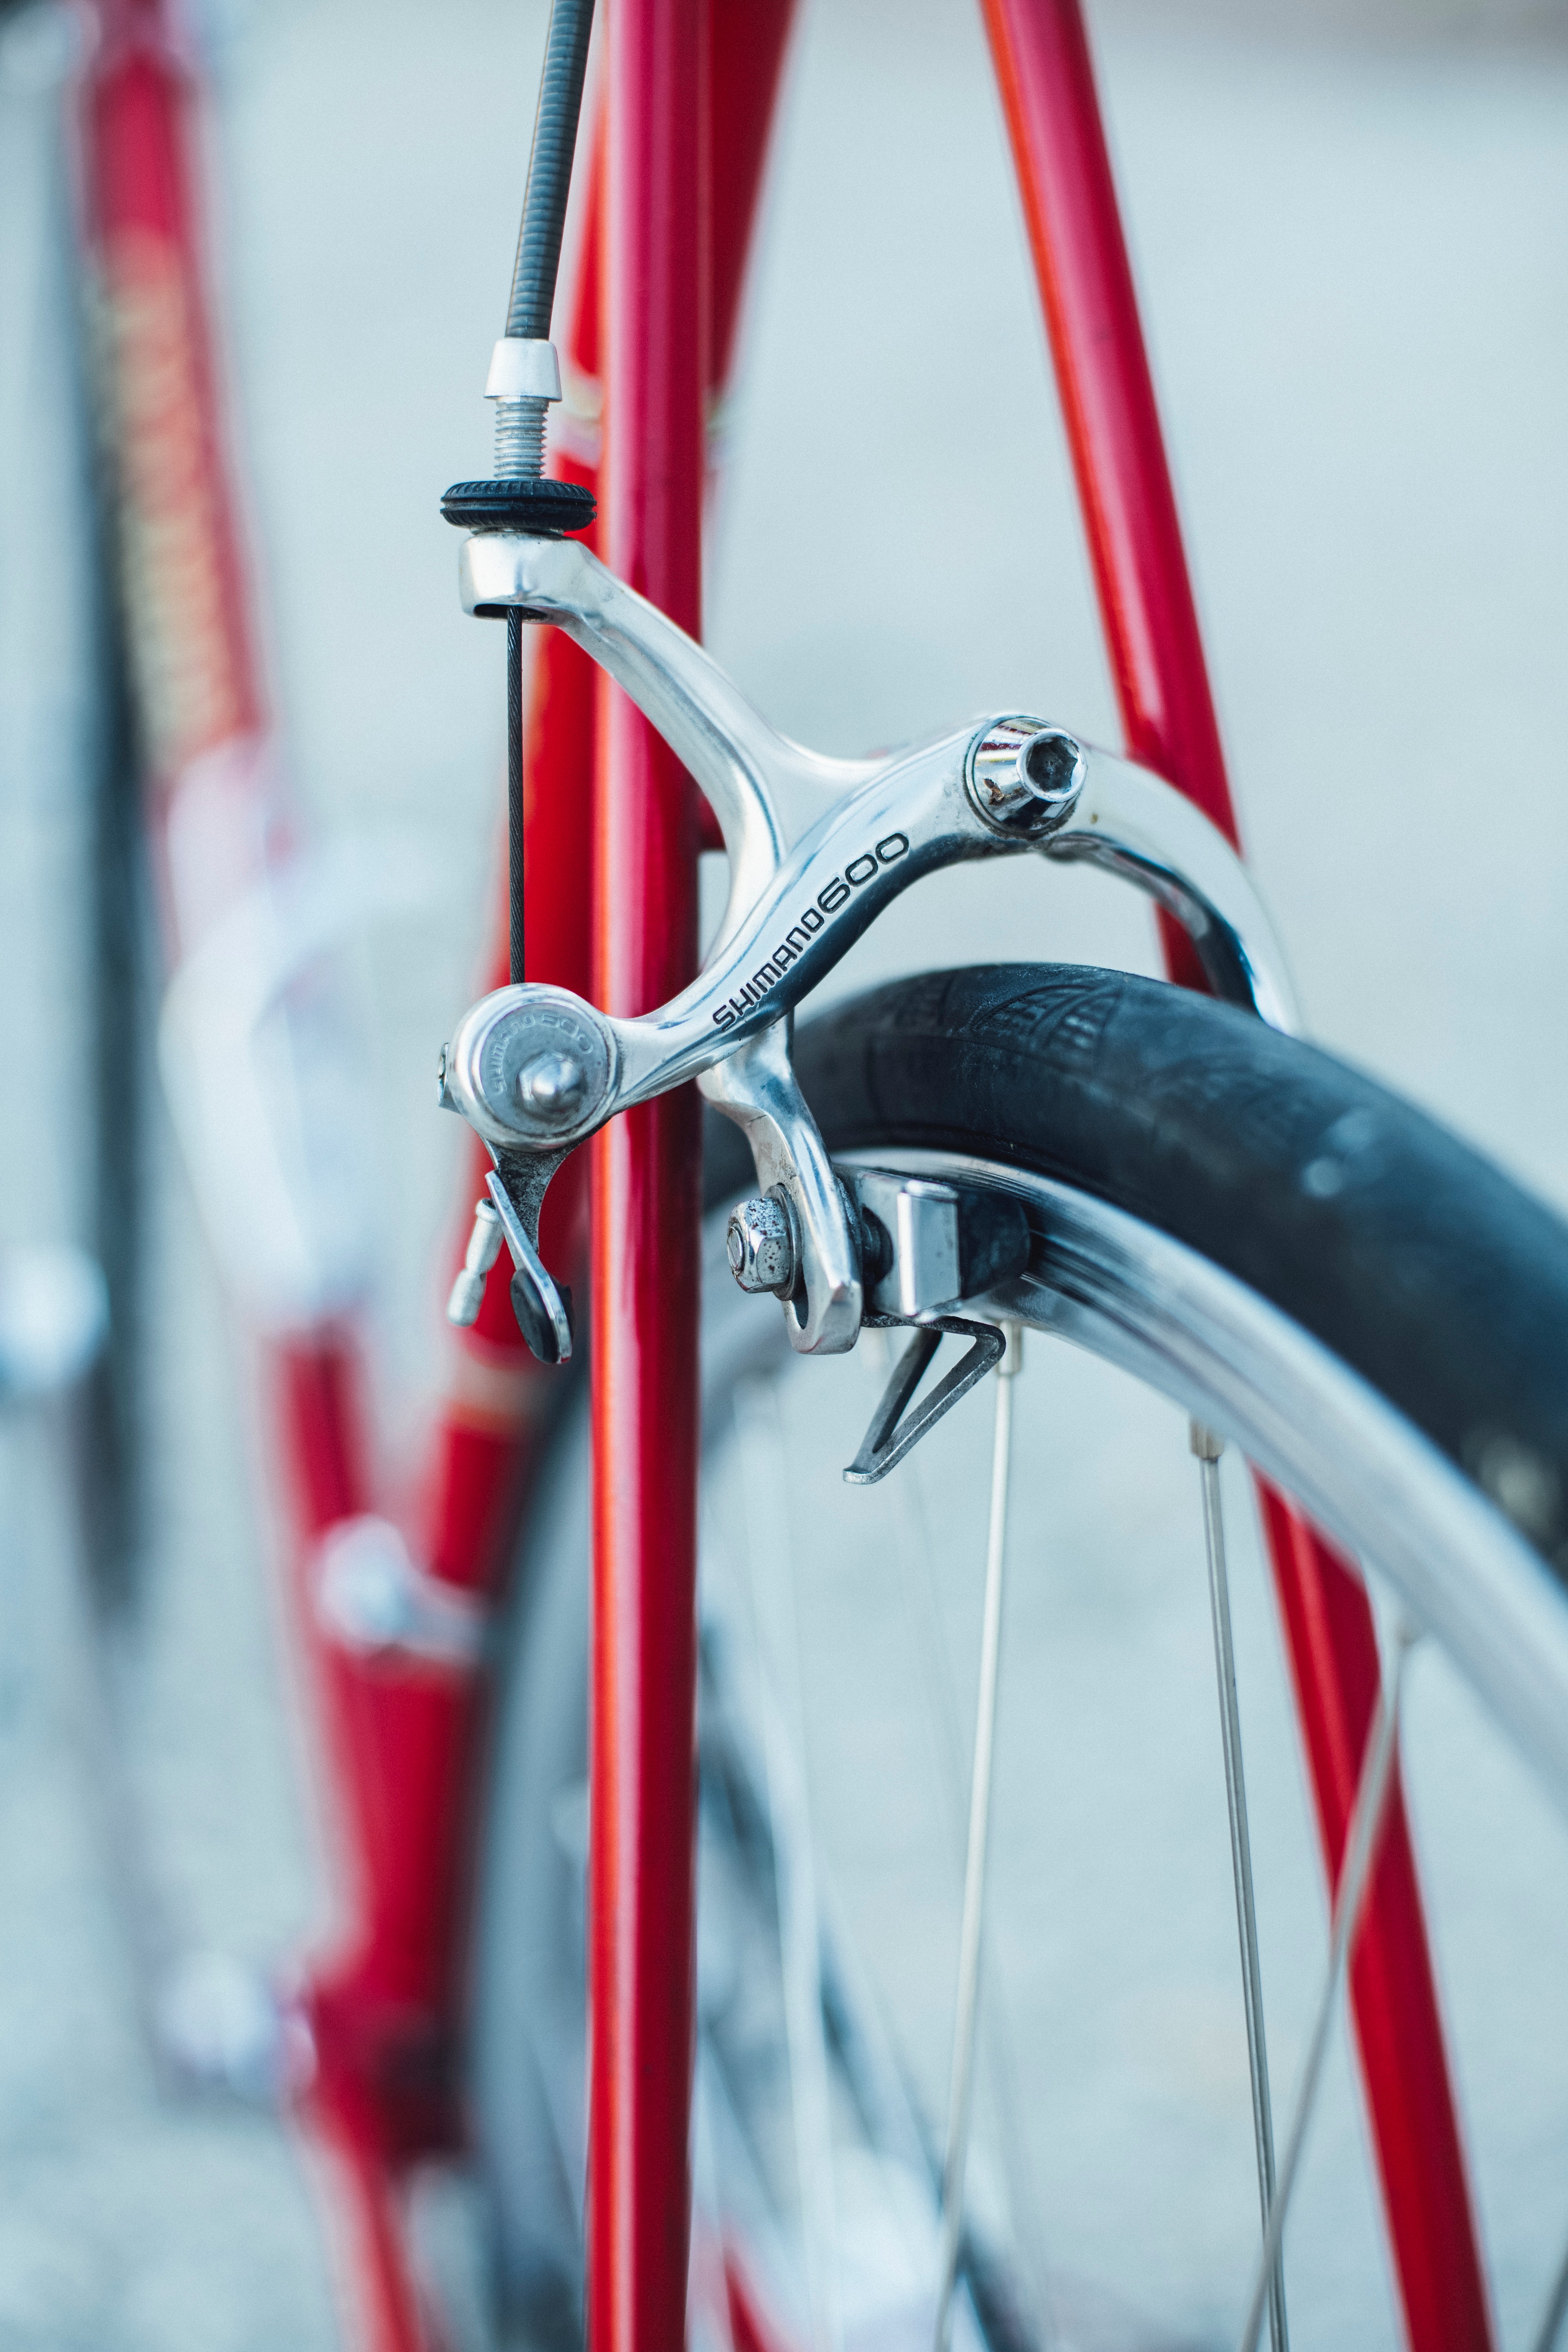
bicycle part, bicycle wheel, bicycle tire, bicycle, bicycle frame, red, bicycle fork, vehicle, road bicycle, spoke, bicycle drivetrain part, hybrid bicycle, tire, bicycle handlebar, rim, groupset, metal, wheel, sports equipment, bicycle saddle, keirin, racing bicycle, cyclo cross bicycle, steel, Bicycle seatpost, fender, crankset